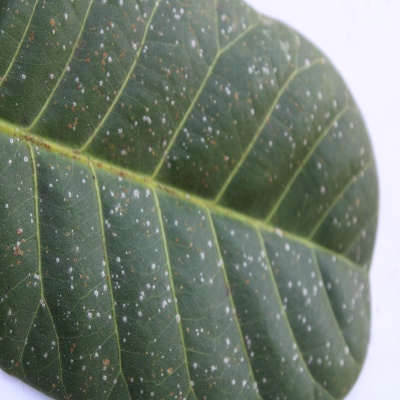
Crop: Cashew
Condition: red rust